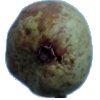
Label: pear_stone